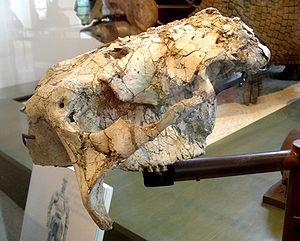
Glyptotherium est un genre éteint de mammifères xénarthres proche du tatou. Ces animaux faisaient partie de la mégafaune nord-américaine, dont beaucoup d’espèces ont aujourd’hui disparu.